Lynn Chadwick

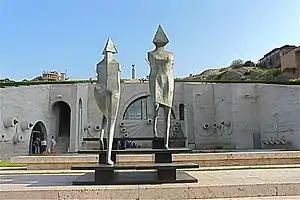
Sculpture on the steps of the Yerevan Cascade.

After the war, Chadwick returned to Rodney Thomas where he became involved in the design of trade-fair stands.